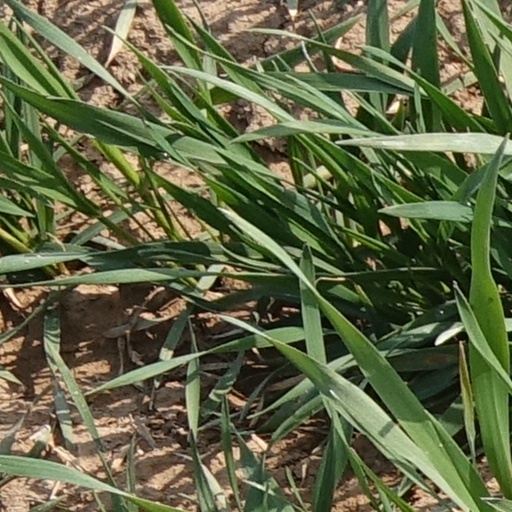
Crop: wheat